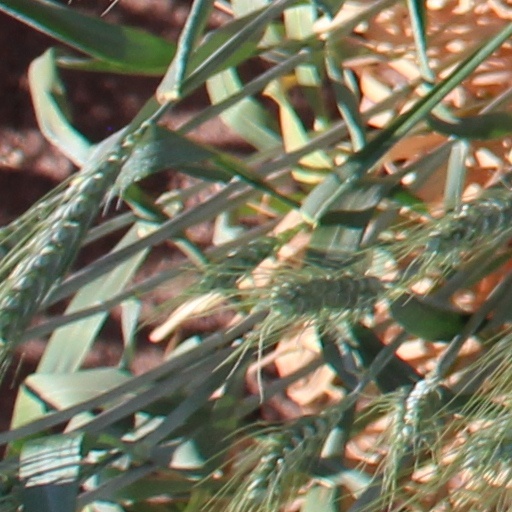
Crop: wheat